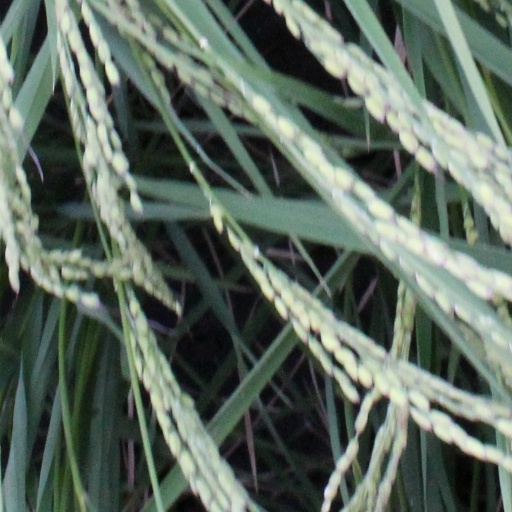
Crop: rice